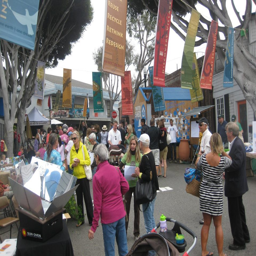
a previous temporary closure attracted visitors for an event .